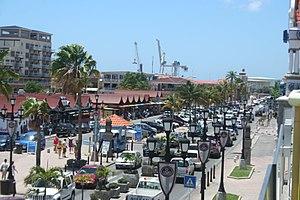
Oranjestad est la capitale d'Aruba, État d'outre-mer néerlandais dans les Caraïbes. Elle comptait 29 998 habitants en 2010, ce qui en fait également la première ville de l'île en nombre d'habitants.